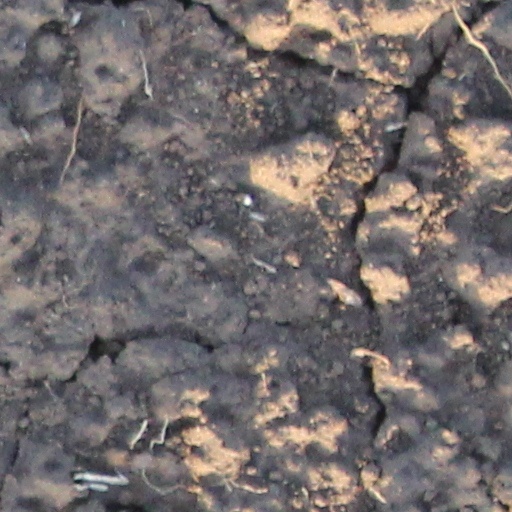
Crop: wheat